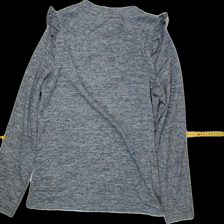
View: back
Type: Shirt
Category: Ladies
Brand: Not Applicable
Colors: Grey
Material: 95%polyester 5%elastan
Size: XL
Trend: No trend
Stains: No
Price range: <50
Recommended usage: Reuse